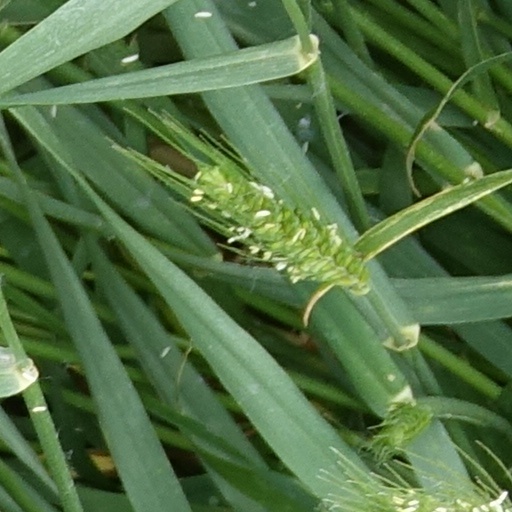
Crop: wheat